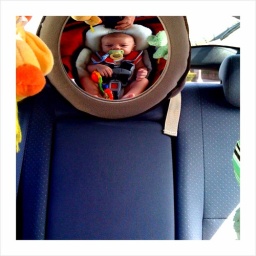
Sam in the car through the mirror